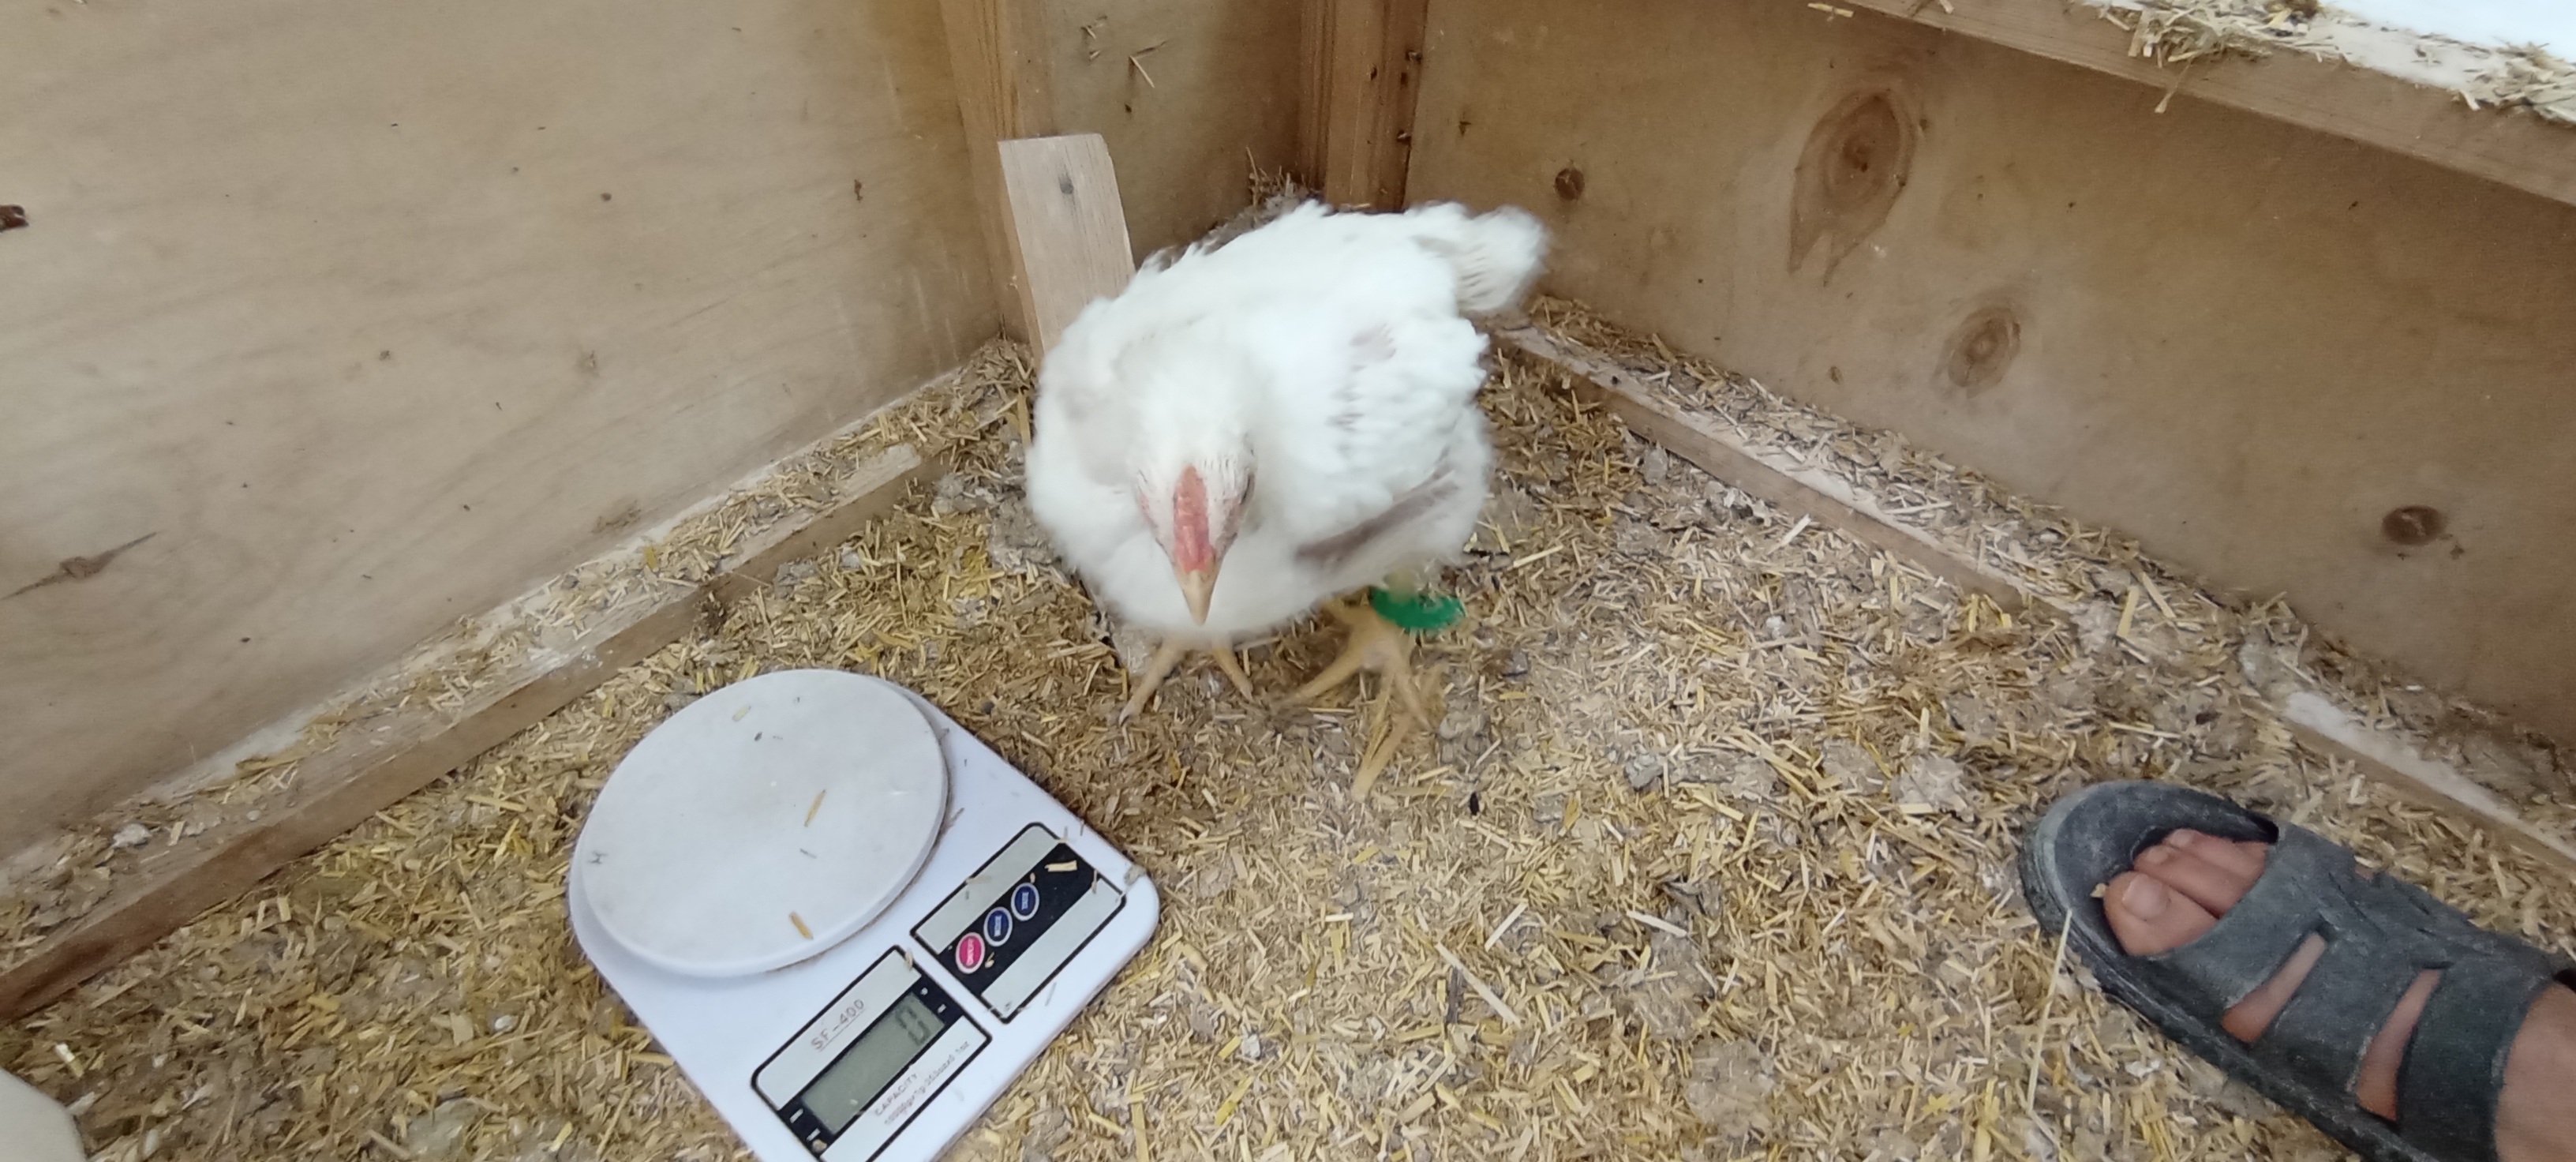
Weight: 1583 g